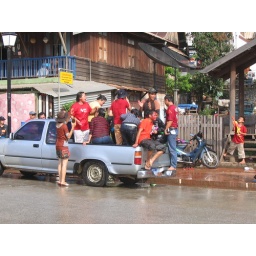
People preparing a water fight at the side street in Luang Prabang